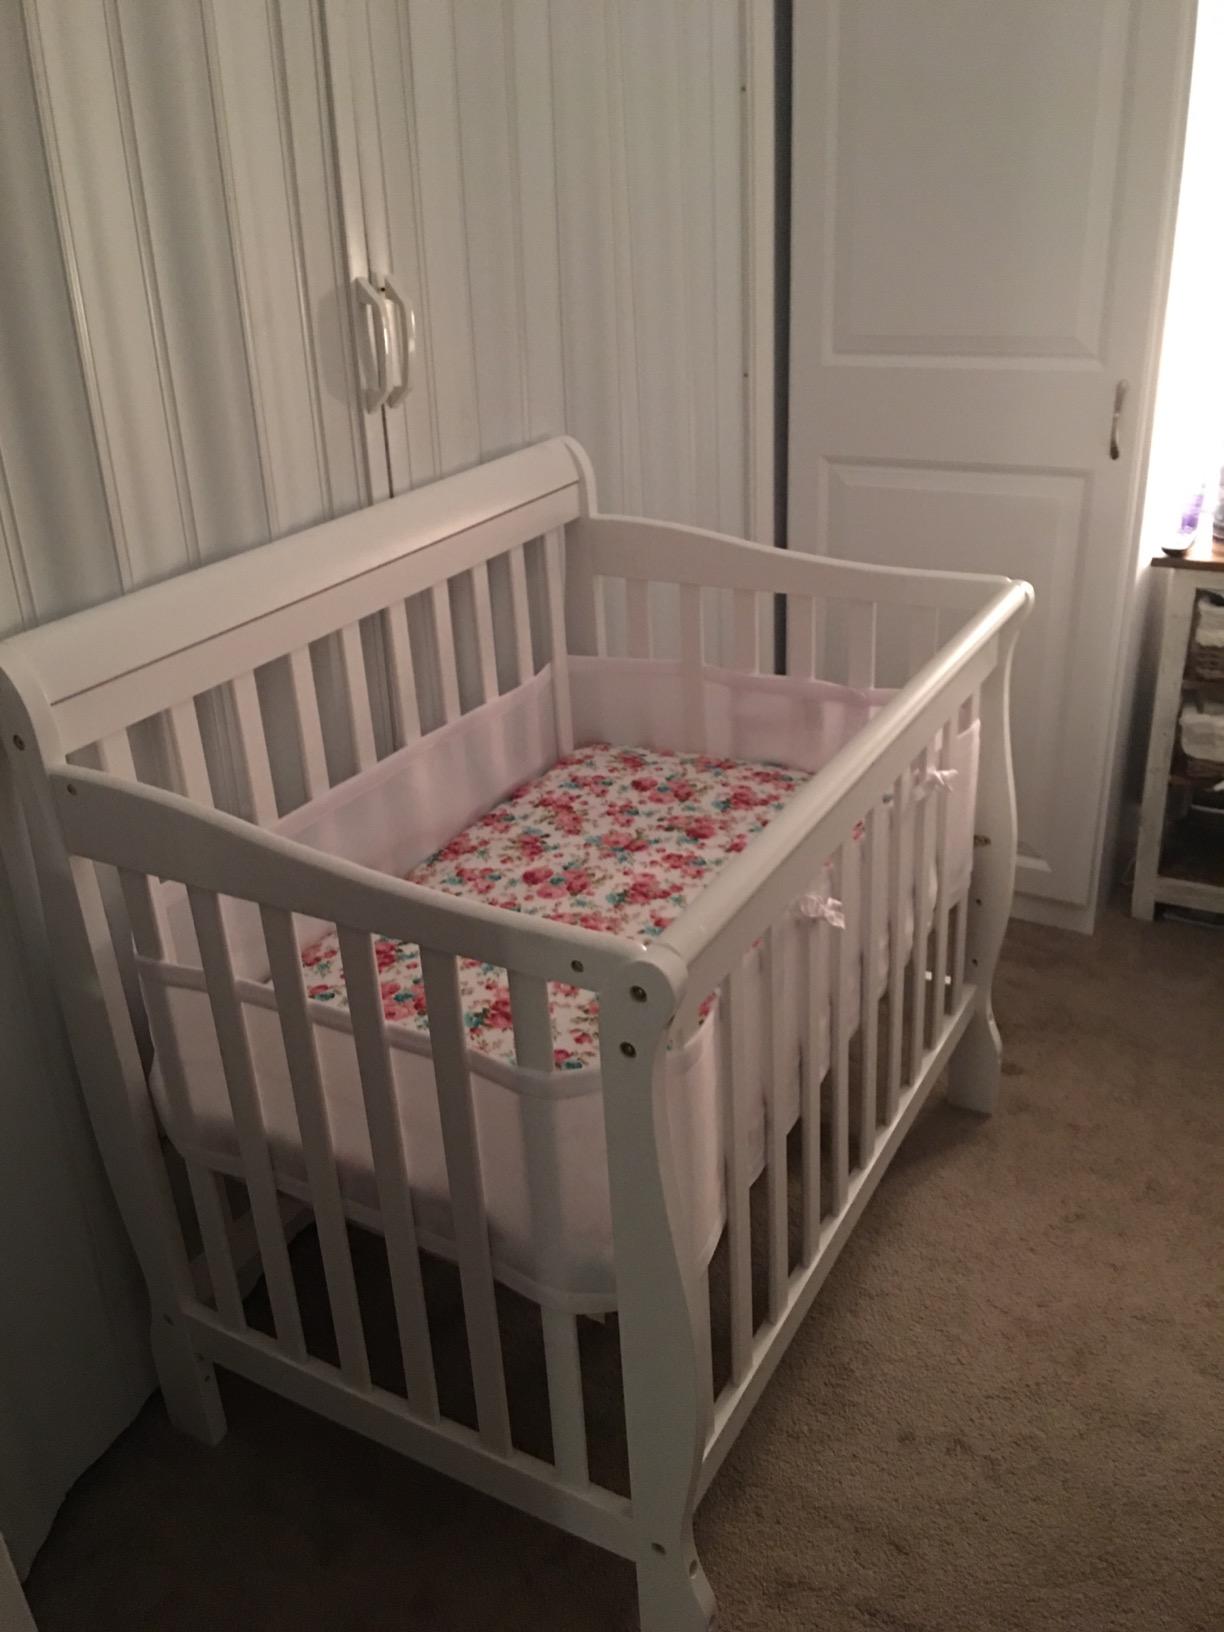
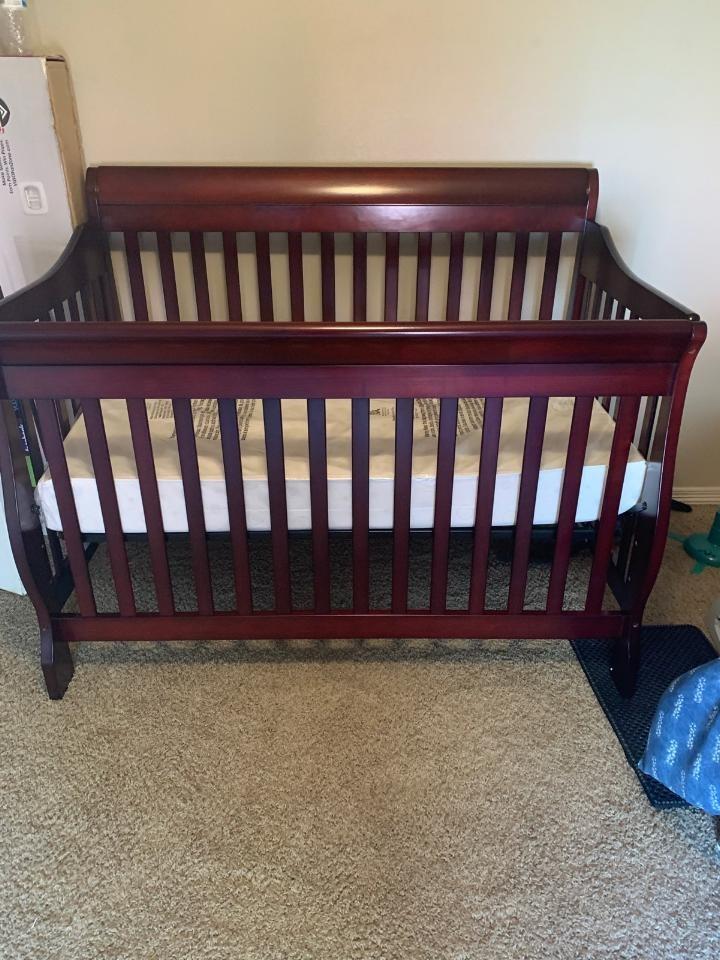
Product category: products_crib
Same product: no